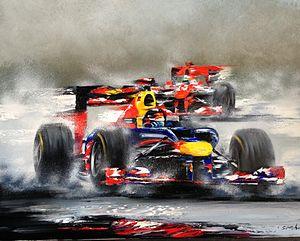
F1 2013
Victor Spahn est un artiste-peintre français d'origine russe, né le 20 mars 1949 à Paris. Il est surnommé le « peintre du mouvement ».